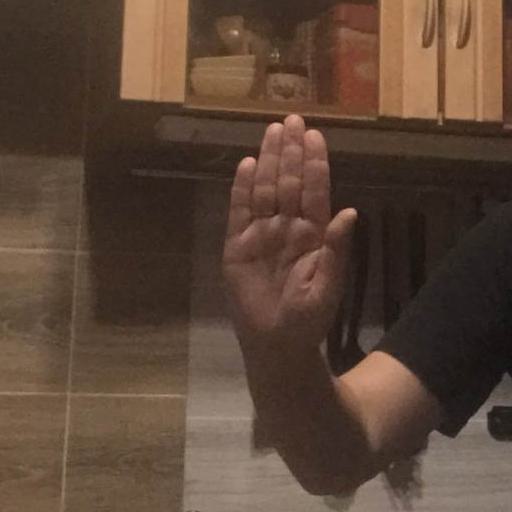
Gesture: stop